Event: Nepal Earthquake
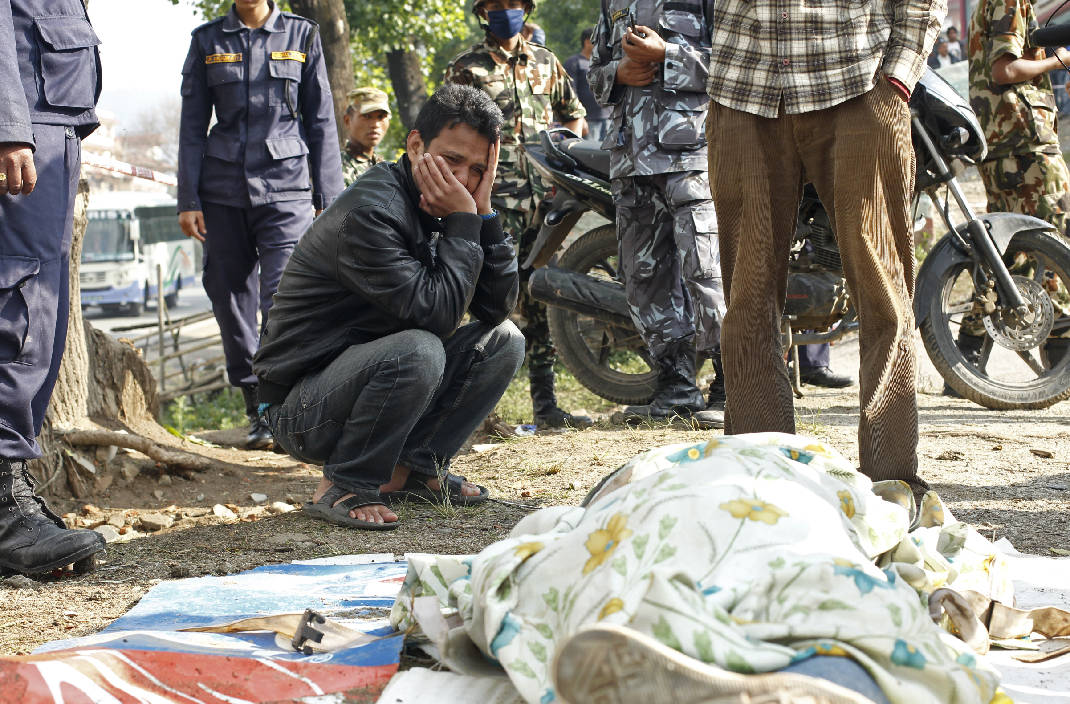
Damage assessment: damage